COVID-19 pandemic in Poland

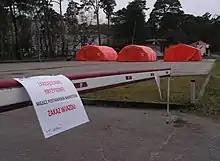
Medical tents in front of a hospital in Włocławek for examining patients suspected of SARS-CoV-2 infection (March 2020).

On 1 and 2 March 2020 new law (nicknamed , lit. "special law") to manage a possible epidemic of COVID-19 or other infectious diseases in Poland via administrative, budgetary and epidemiological measures passed through a first reading by a parliamentary committee and through second and third readings by the Polish lower house of parliament, the Sejm, with 400 votes out of 418 in favour in the third reading. Konfederacja was the only parliamentary club which voted against the measure. Philosopher and law professor praised the discussion of the bill in the Sejm, in that the Speaker allowed members of parliament to discuss the bill under the principles of deliberative democracy, which he judged rare for the parliament dominated by PiS. Zajadło criticised the bill as establishing vague powers with little chance of checks and balances, which he saw as being in the spirit of the approach of the political party in power; he saw the bill as establishing a permanent state of emergency for COVID-19 and all other contagious diseases; he criticised the wide array of changes implied in the law as having consequences difficult to predict; and he judged the law to be unnecessary given that laws covering the situation already existed. Ewa Łętowska, a former judge in the Polish Constitutional Tribunal, also criticised the law as effectively creating a new, 180-day long state of emergency, in addition to the state of emergency rules defined in for a maximum of 90 days. She interpreted the law as giving the authorities arbitrary power without control by administrative courts.